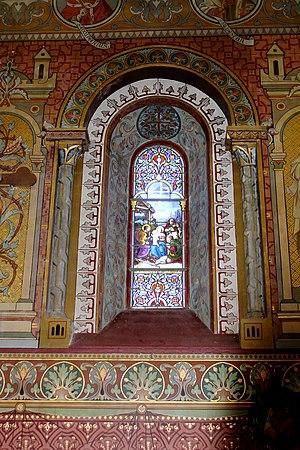
Vitrail Jacob genuit Joseph virum Mariae dequa Natus est Jesus (Jacob était le père de Joseph, l'époux de Marie, d'où Jésus est né), baie n°1 de l'église Notre-Dame-de-l'Assomption de Mathieu, Calvados (France). Réalisé par les ateliers Lorin en 1889.
L'église Notre-Dame-de-l'Assomption de Mathieu est une église catholique située à Mathieu, en France.
Nicolas Lorin est un peintre-verrier, né à Nepvant en 1833 et mort à Chartres en 1882 à l'âge de 49 ans.
Cette liste recense les réalisations des ateliers Lorin en France de 1863 à nos jours.